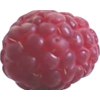
Label: raspberry